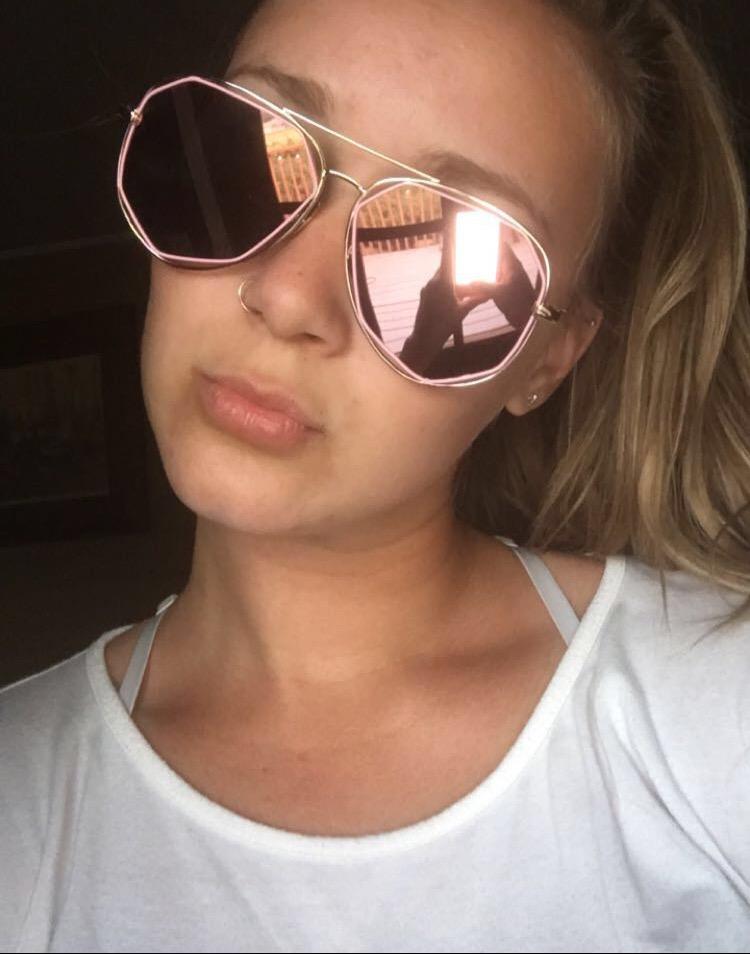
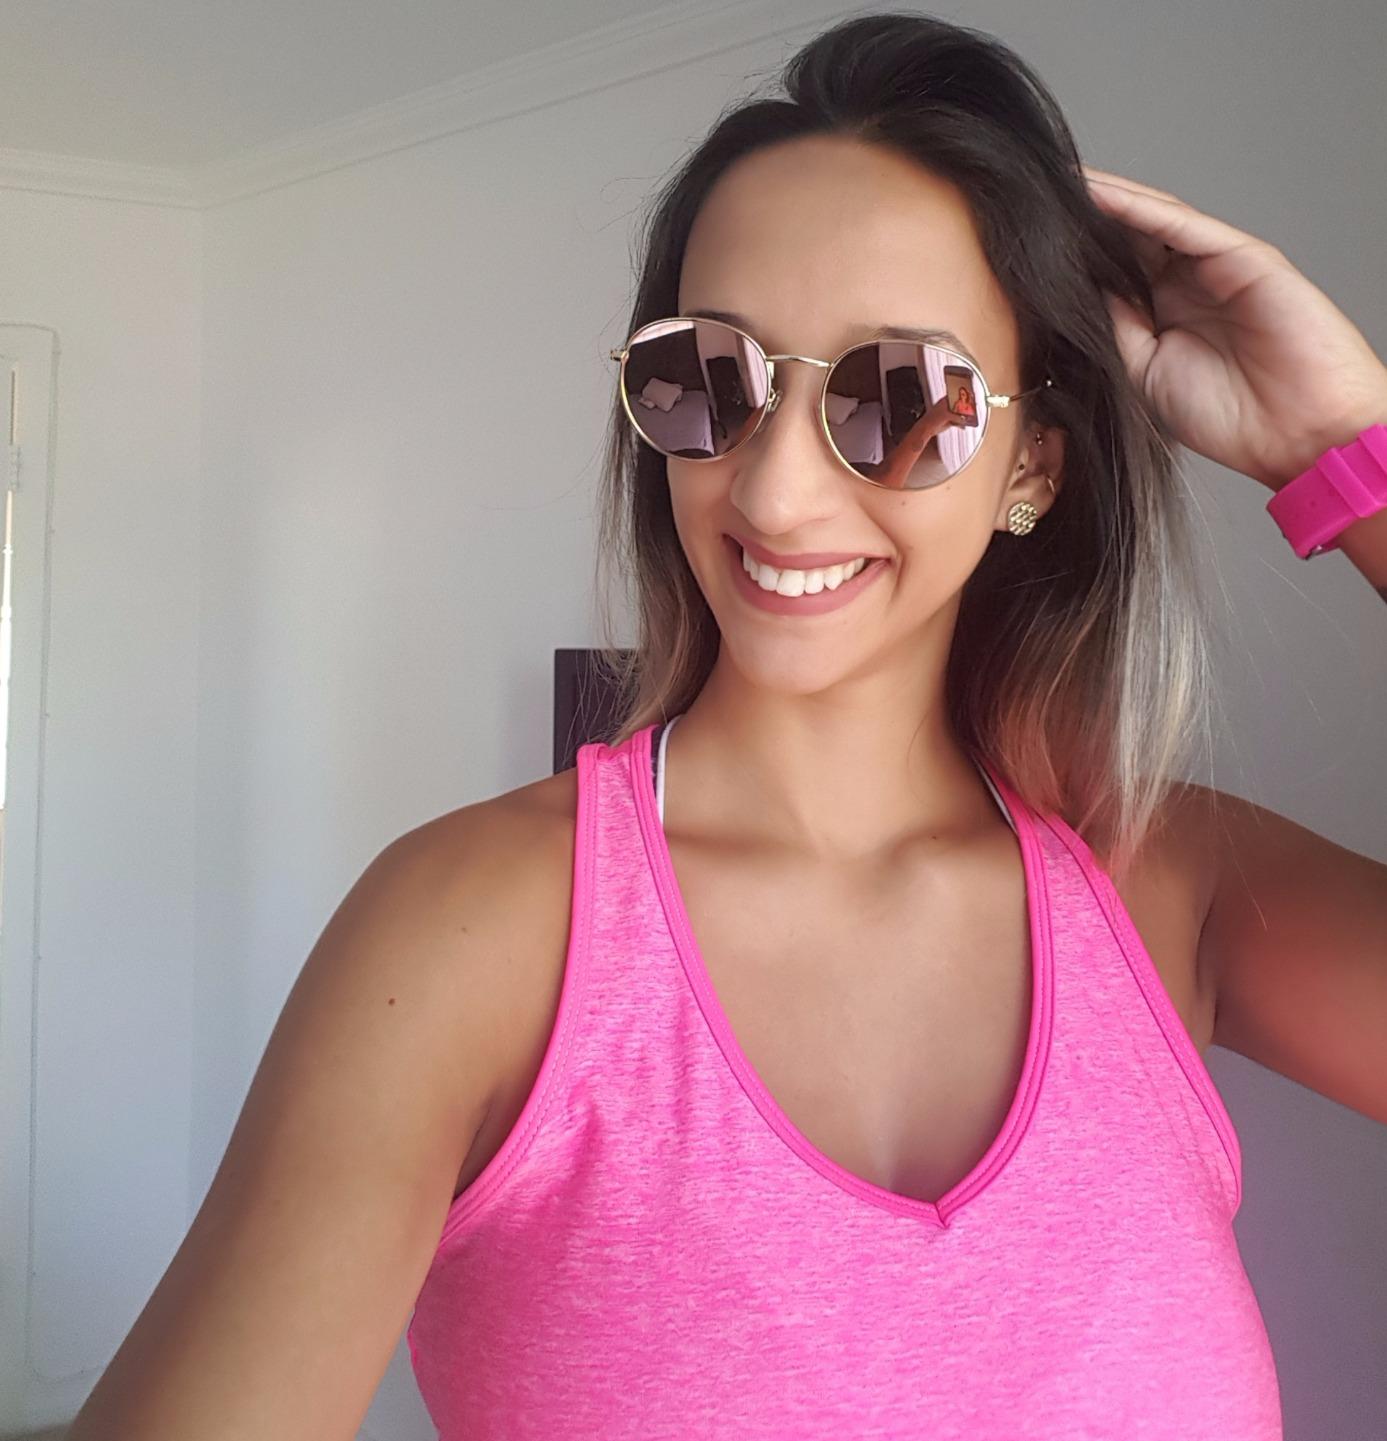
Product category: accessories_sunglasses
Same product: no